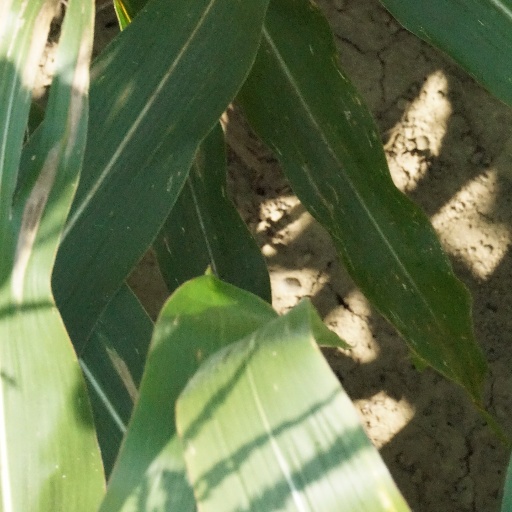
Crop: maize; corn